TCBY

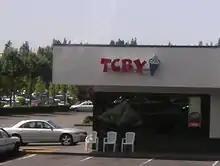
A TCBY in 2006 using the former logo in Lynnwood, Washington.

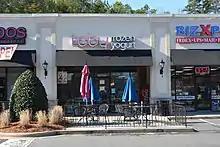
A TCBY Restaurant in Matthews, NC bearing the current logo

In 1981, Frank D. Hickingbotham opened the first TCBY in Little Rock, Arkansas. TCBY began franchising the following year, and by 1984 there were over 100 stores.